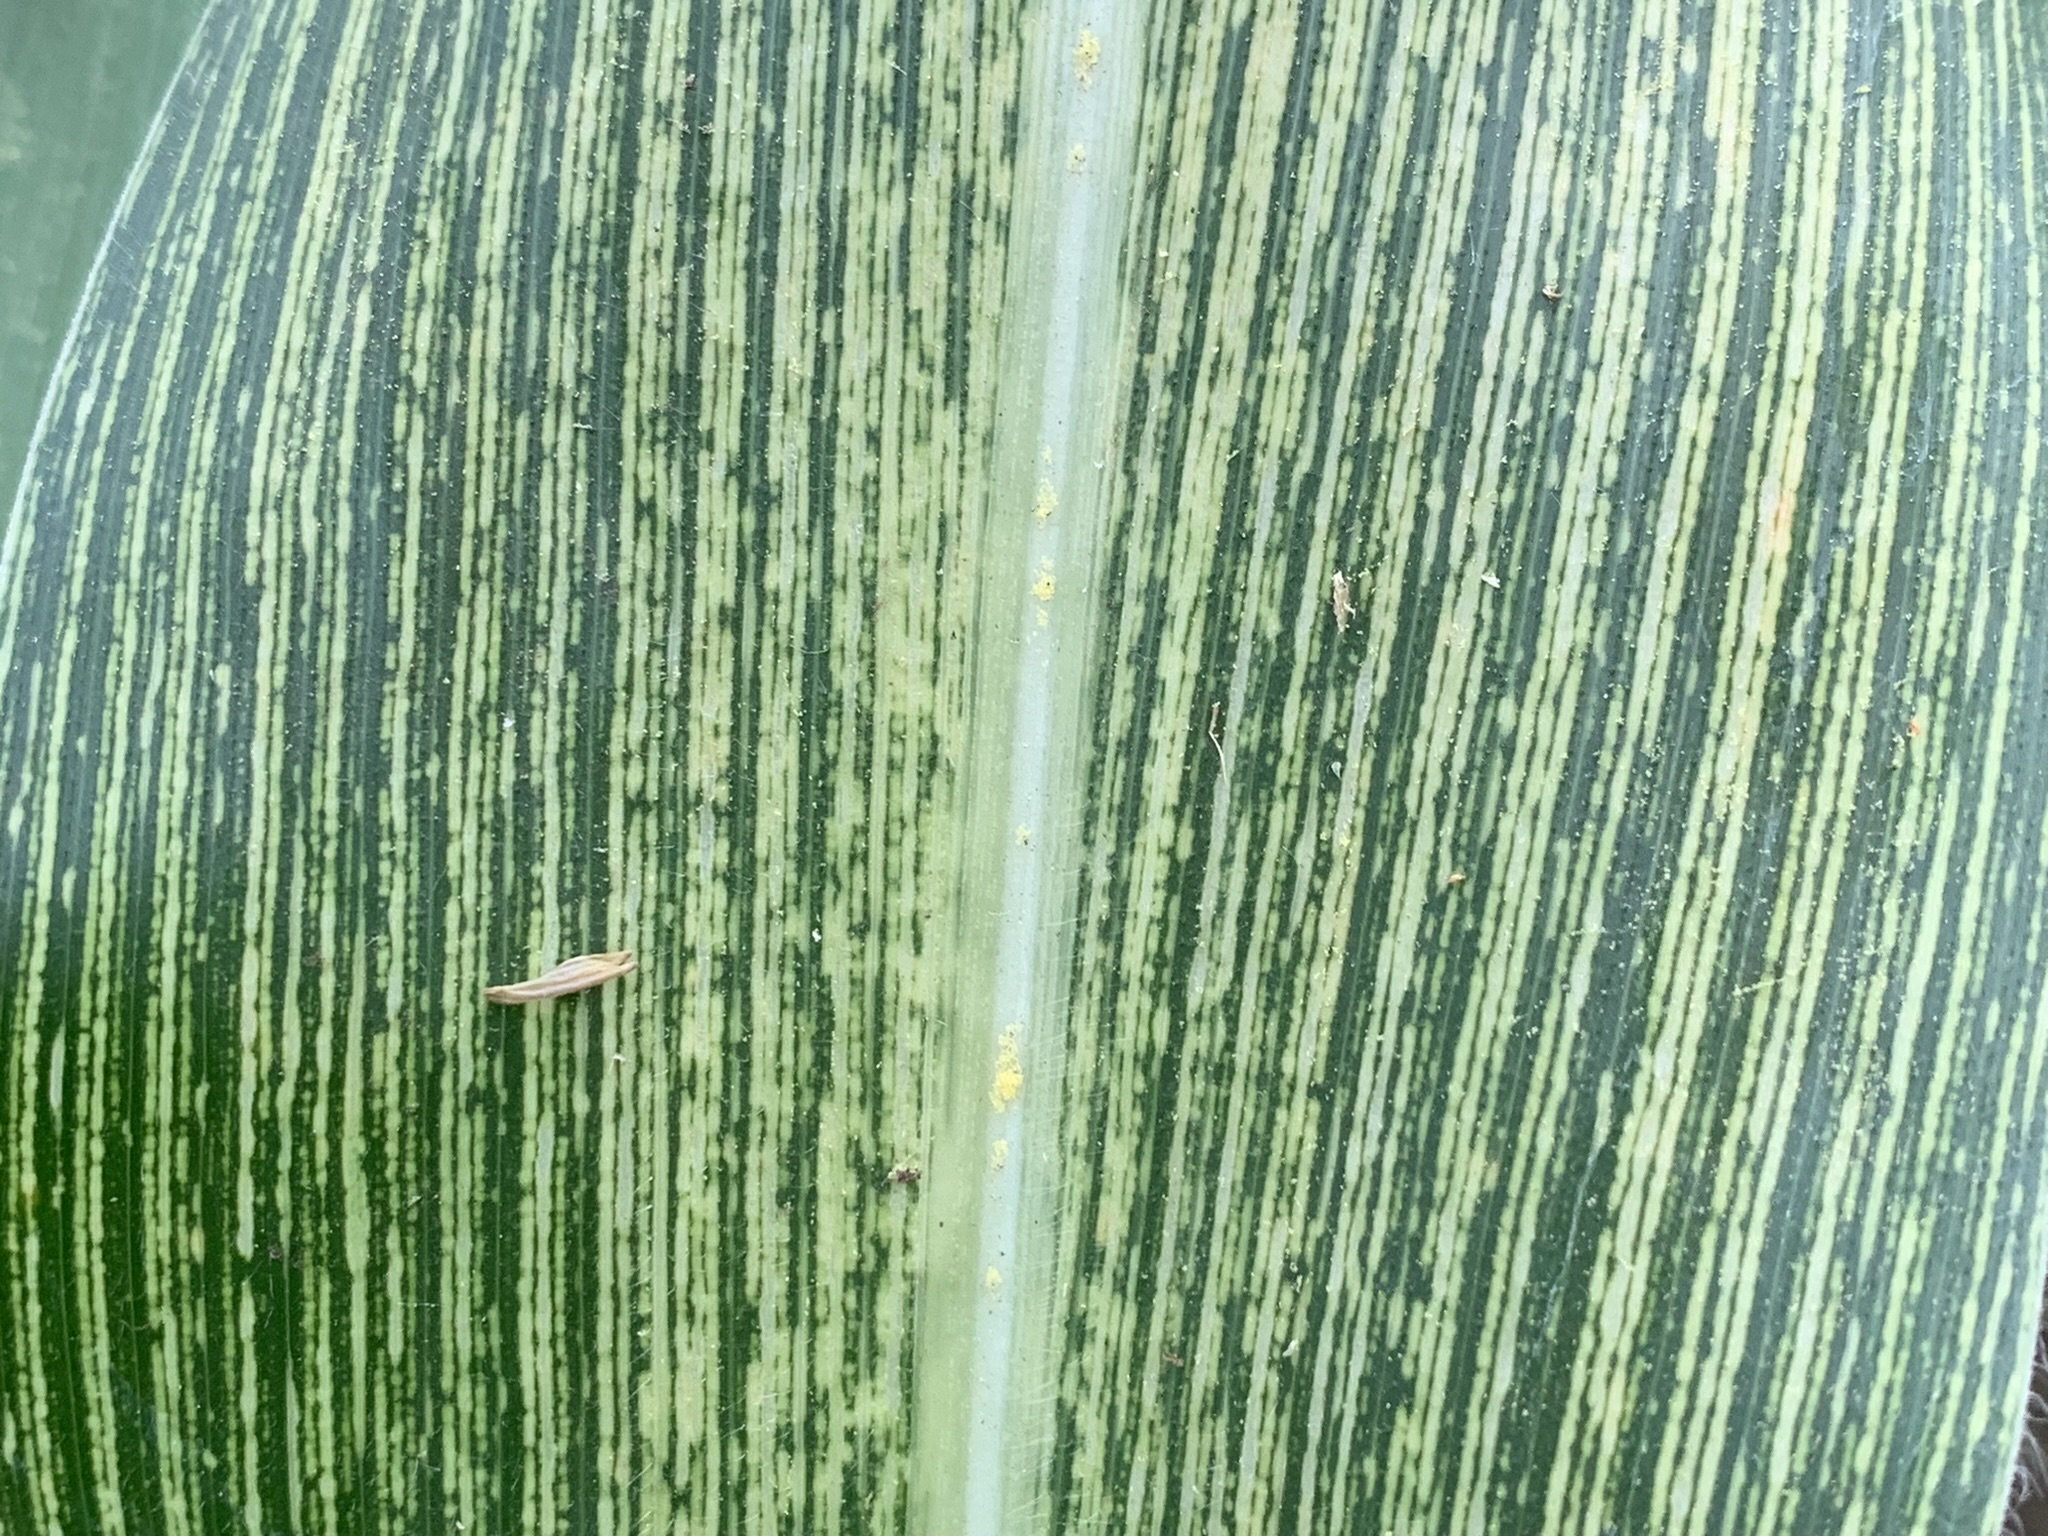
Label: MSV